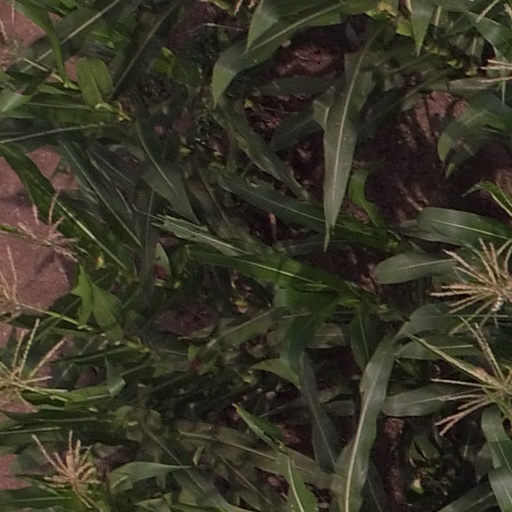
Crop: maize; corn